Nicolai Costenco

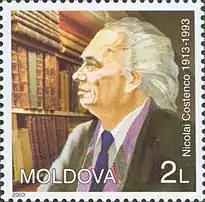

Nicolai Costenco (21 December 1913 – 29 July 1993) was a writer from Moldova. He was managing editor of Viaţa Basarabiei (1934–1940) and was deported to Siberia în 1941.